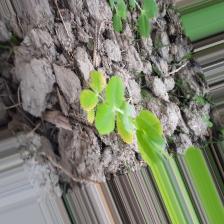
Label: Ascochyta blight